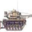
Label: tank